USS Parsons

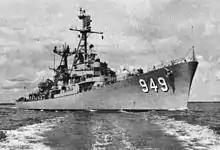
USS "Parsons" (DD-949), circa 1961.

Under the command of Cdr. Jack Jester, USN, during the summer and fall of 1963 she carried out AAW and ASW operations in the San Diego, California area. During November she escorted USS "Midway" (CVA-41) and USS "Hancock" (CVA-19) to the Western Pacific and returned to San Diego. During the summer of 1965, "Parsons" visited San Francisco, Puget Sound, and Hawaii as part of the Pacific Midshipman Training Squadron. "Parsons" continued her training and service operations alternately with First Fleet and Seventh Fleet until she was decommissioned at the Long Beach Naval Shipyard on 19 January 1966.